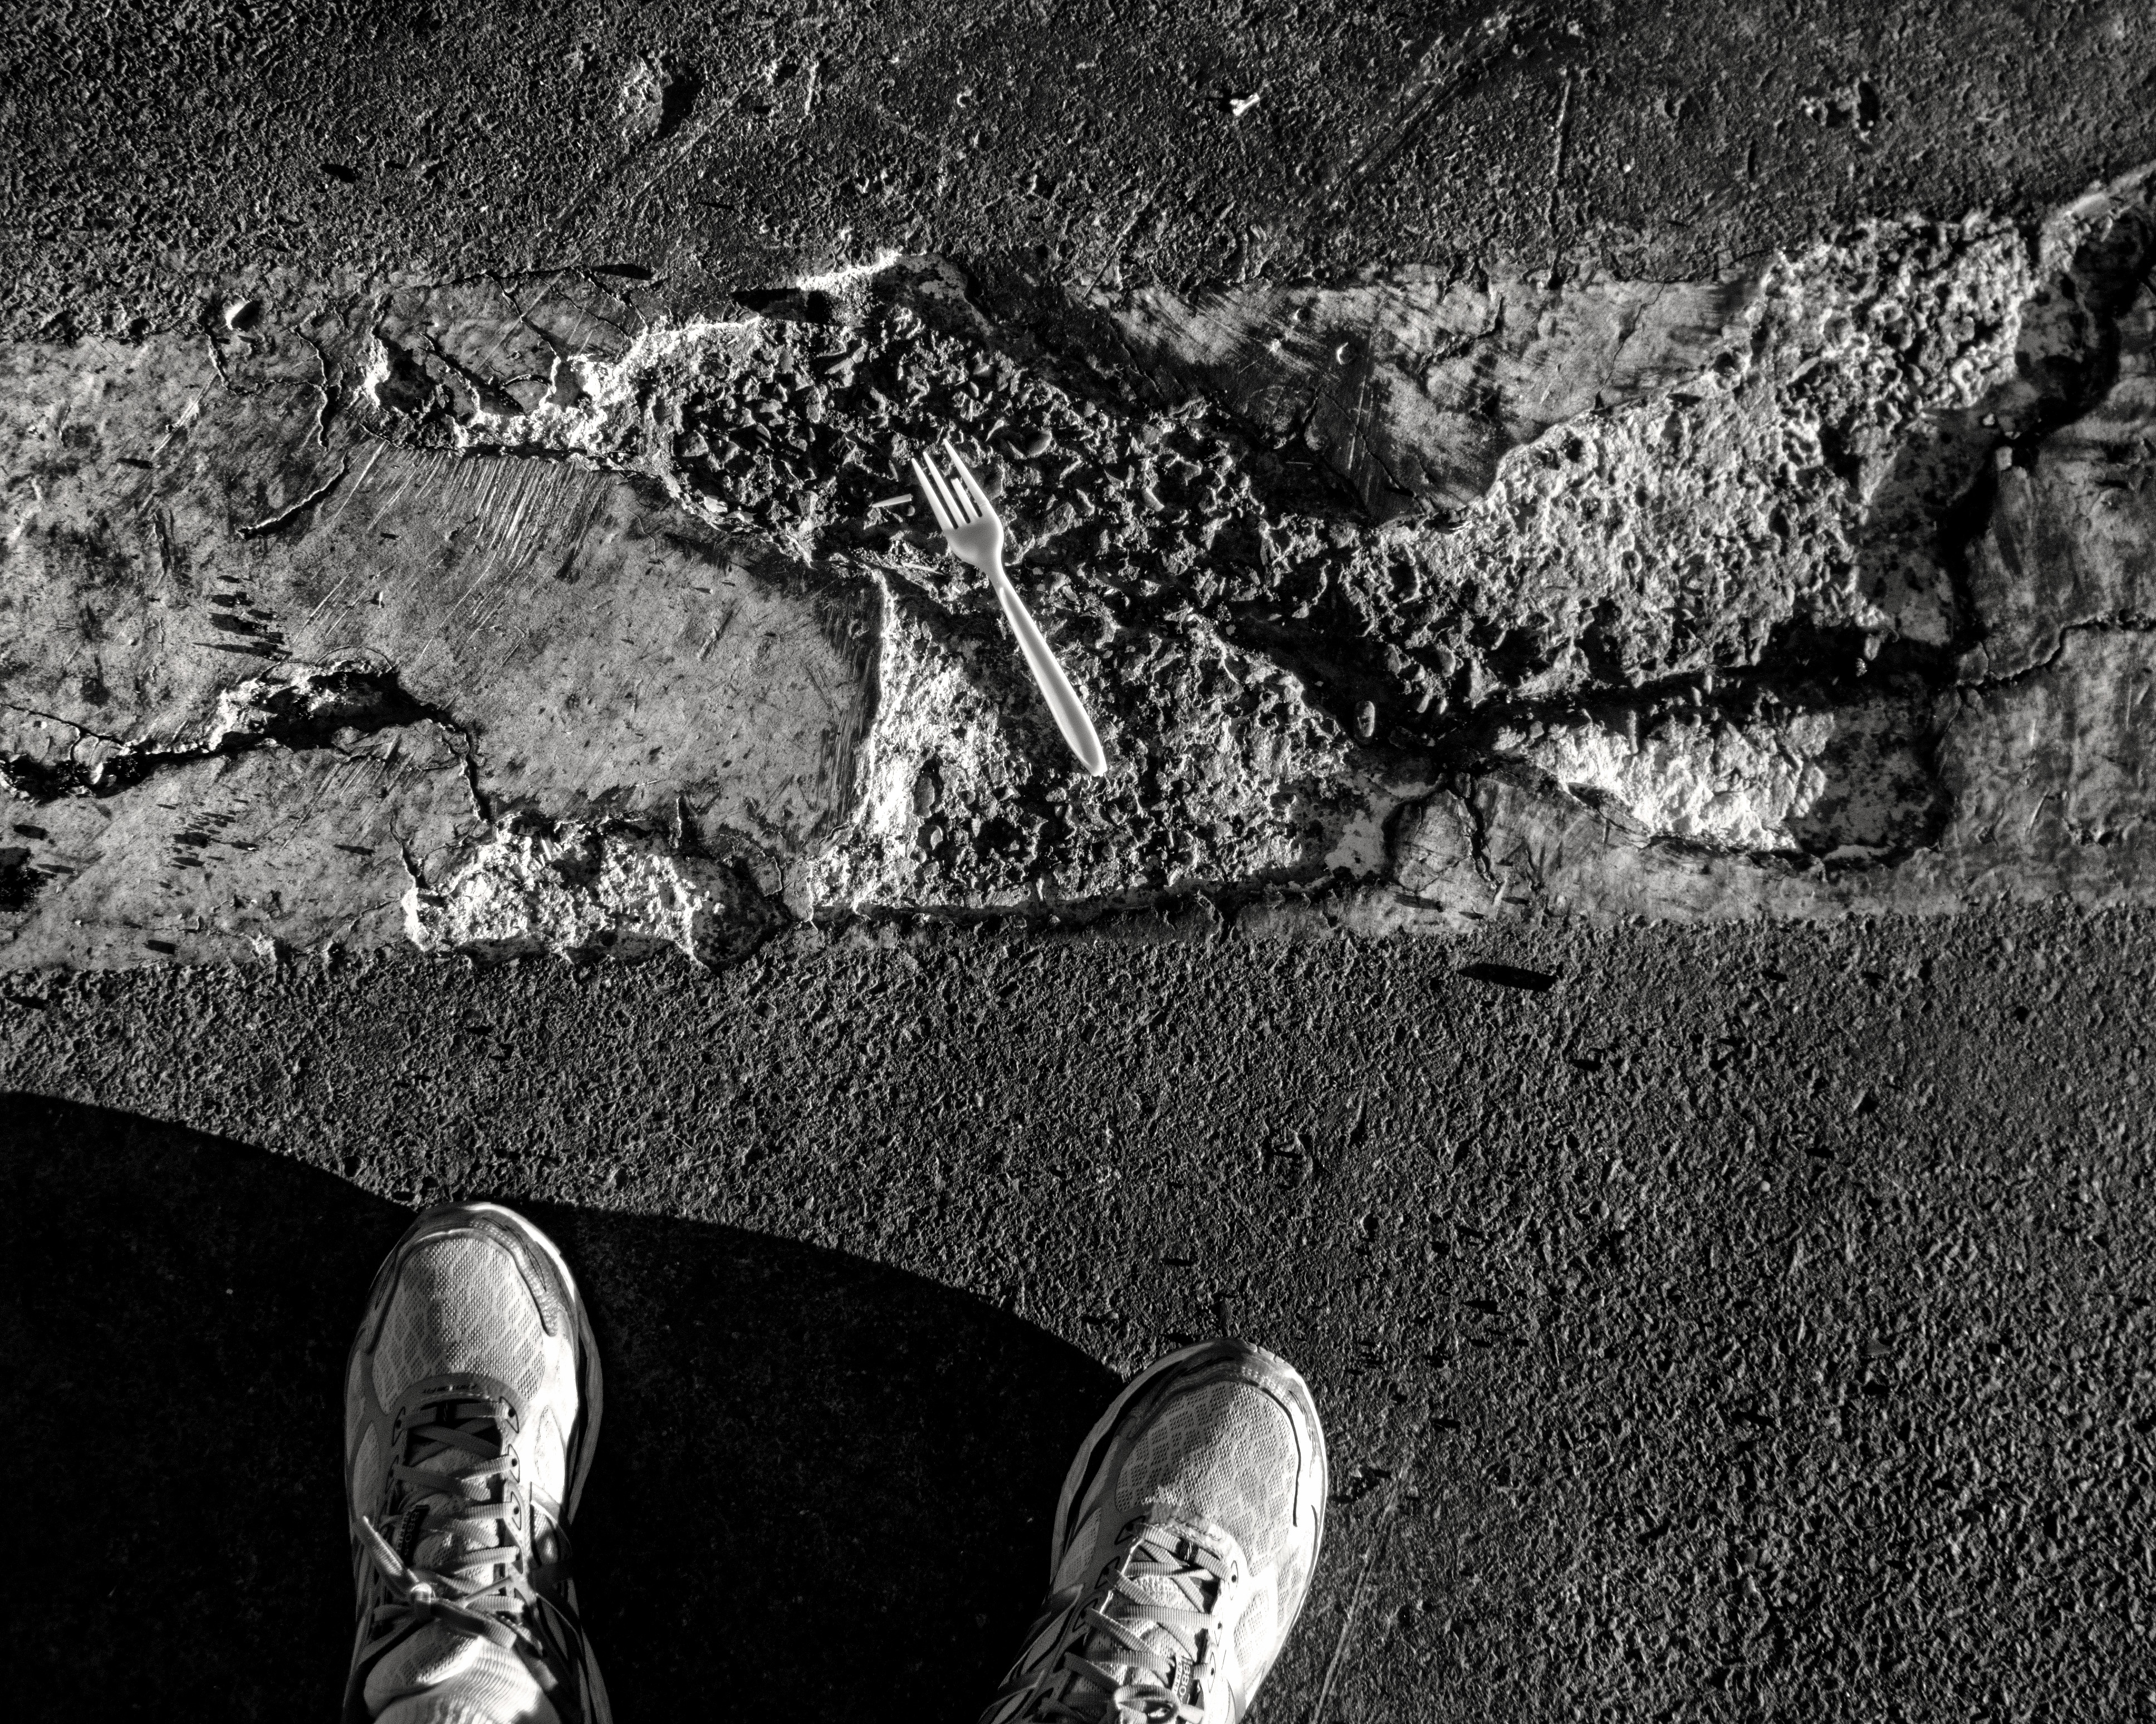
rock, black and white, street, photography, feet, darkness, black, monochrome, trash, forkintheroad, shoeselfie, monochrome photography